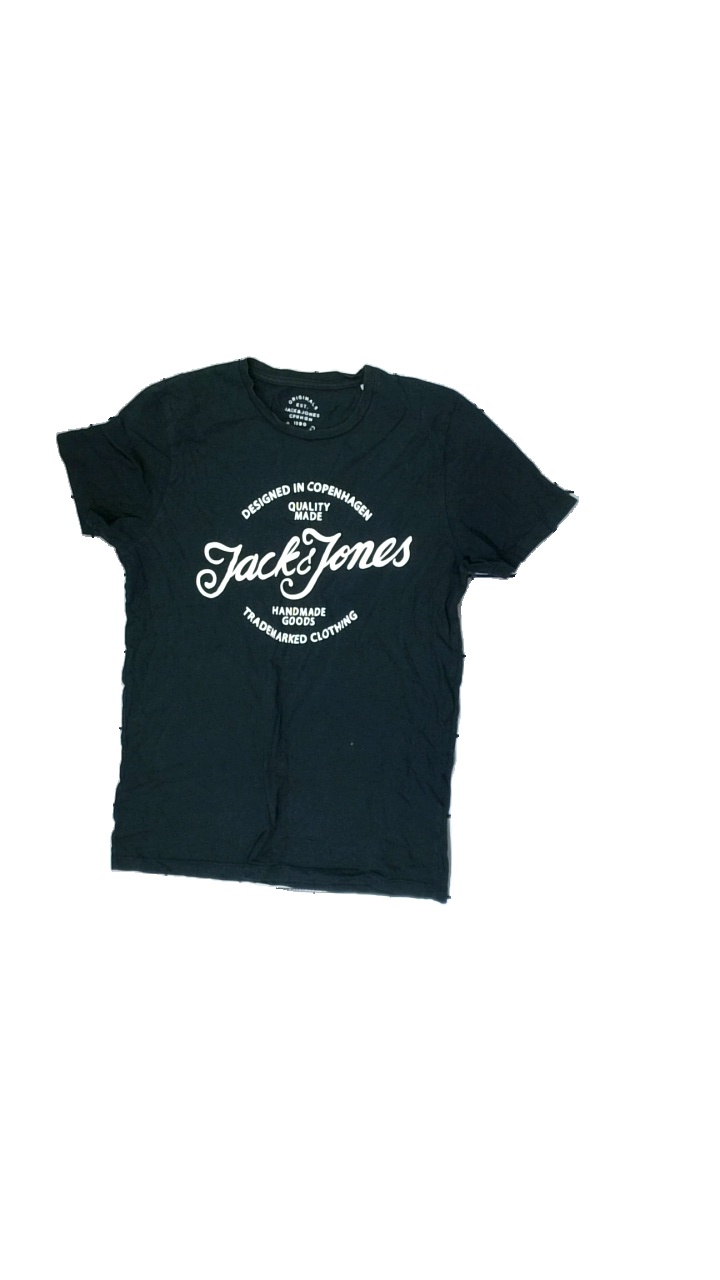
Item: T-shirt (Ladies)
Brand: Jack And Jones
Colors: Black, White
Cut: C-collar, Regular
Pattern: Logo print
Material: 70% cotton, 30% nylon
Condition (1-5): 2
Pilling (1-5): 5
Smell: Minor
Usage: Reuse
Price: <50